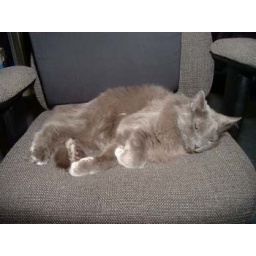
Shelby in the office chair trying to take a nap.